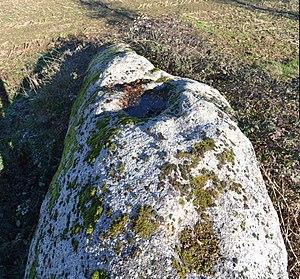
Menhir couché du moulin à vent de Normandeau, La Reandudière (49). Classé monument historique.